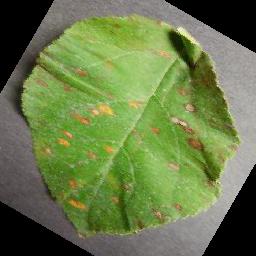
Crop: apple
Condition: cedar_rust